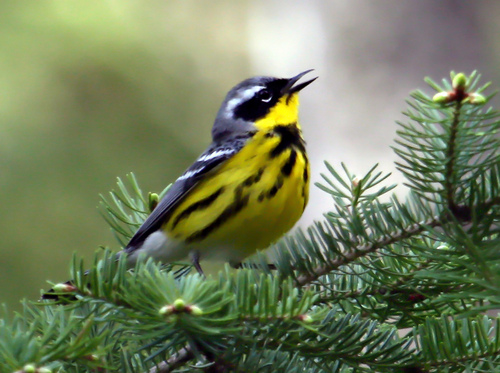
the bird has sharp pointed beak, and has yellow throat and belly with brown tarsus and gray crown.
this colorful bird has a grey and white back and head with a bright yellow belly.
the bird has yellow abdomen and breast with black stripes on its side and black head and bill
this small black and yellow bird has a grey crown.
small black beak black throat,black and yellow breast and yellow belly wings are black white and grey.
this bird has wings that are black and has a yellow and black bellythe prmary coloring of this bird is mix of black and yellow
this bird is yellow with black and has a very short beak.
this small bird has a bright yellow throat and breast, the latter of which has black streaks which match its black bill.
this bird has wings that are black and has a yellow chest
Species: Magnolia Warbler